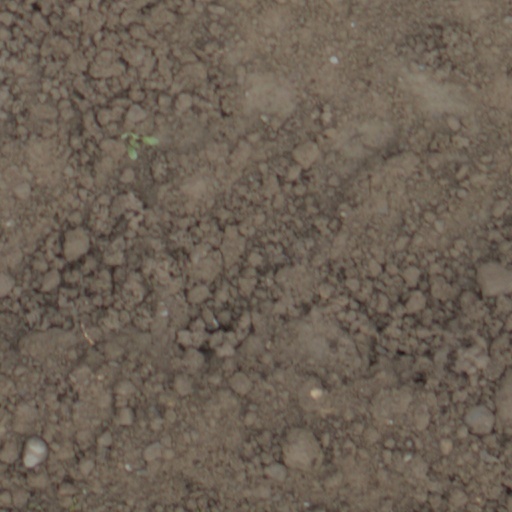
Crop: wheat